Raymond E. Banks

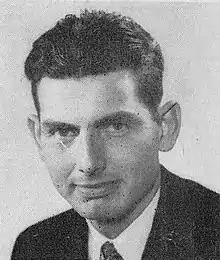
Raymond E Banks c. 1955

Raymond Eugene Banks (8 November 1918 – 3 August 1996) was an American science fiction writer active in the 1950s and 60s.